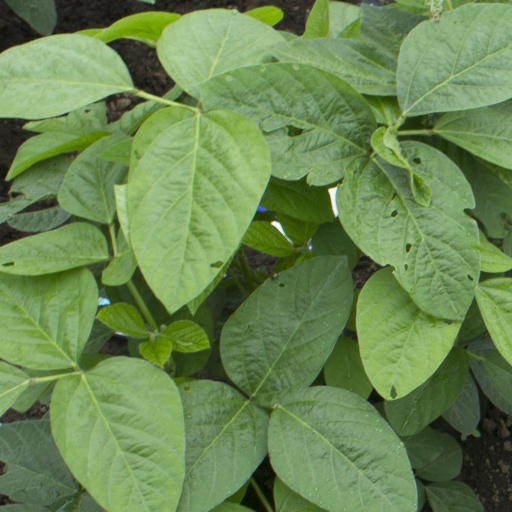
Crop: soybean